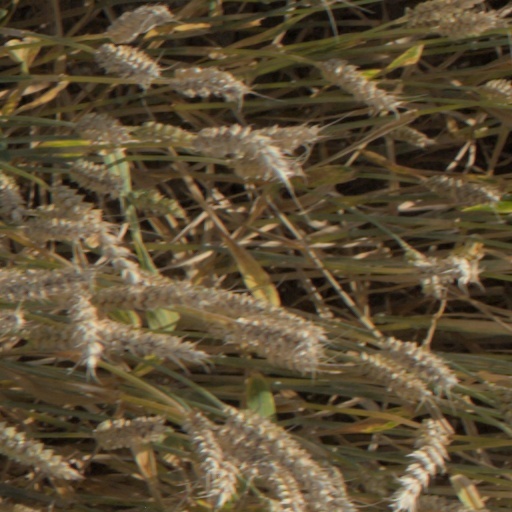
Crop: wheat